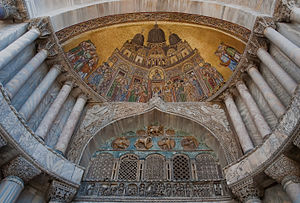
Antonio Salviati
Antonio Salviati var en italiensk mosaikkunstner.